National Ignition Facility

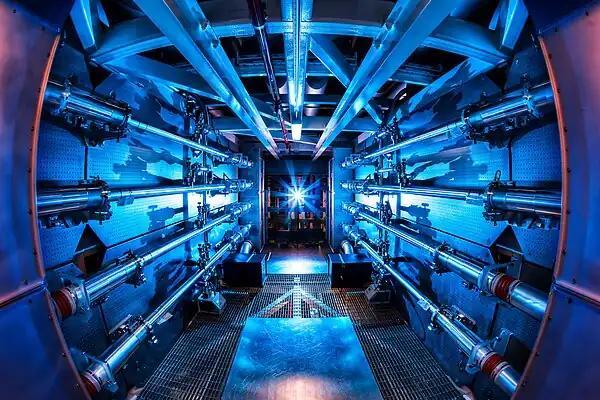
The preamplifiers of the National Ignition Facility are the first step in increasing the energy of laser beams as they make their way toward the target chamber. In 2012 NIF achieved a 500 terawatt shot—1,000 times more power than the United States uses at any instant in time.

One of the last steps before reaching the target chamber is to convert the infrared (IR) light at 1053 nm into the ultraviolet (UV) at 351 nm in a device known as a frequency converter. These are made of thin sheets (about 1 cm thick) cut from a single crystal of potassium dihydrogen phosphate. When the 1053 nm (IR) light passes through the first of two of these sheets, frequency addition converts a large fraction of the light into 527 nm light (green). On passing through the second sheet, frequency combination converts much of the 527 nm light and the remaining 1053 nm light into 351 nm (UV) light. Infrared (IR) light is much less effective than UV at heating the targets, because IR couples more strongly with hot electrons that absorb a considerable amount of energy and interfere with compression. The conversion process can reach peak efficiencies of about 80 percent for a laser pulse that has a flat temporal shape, but the temporal shape needed for ignition varies significantly over the duration of the pulse. The actual conversion process is about 50 percent efficient, reducing delivered energy to a nominal 1.8 MJ.